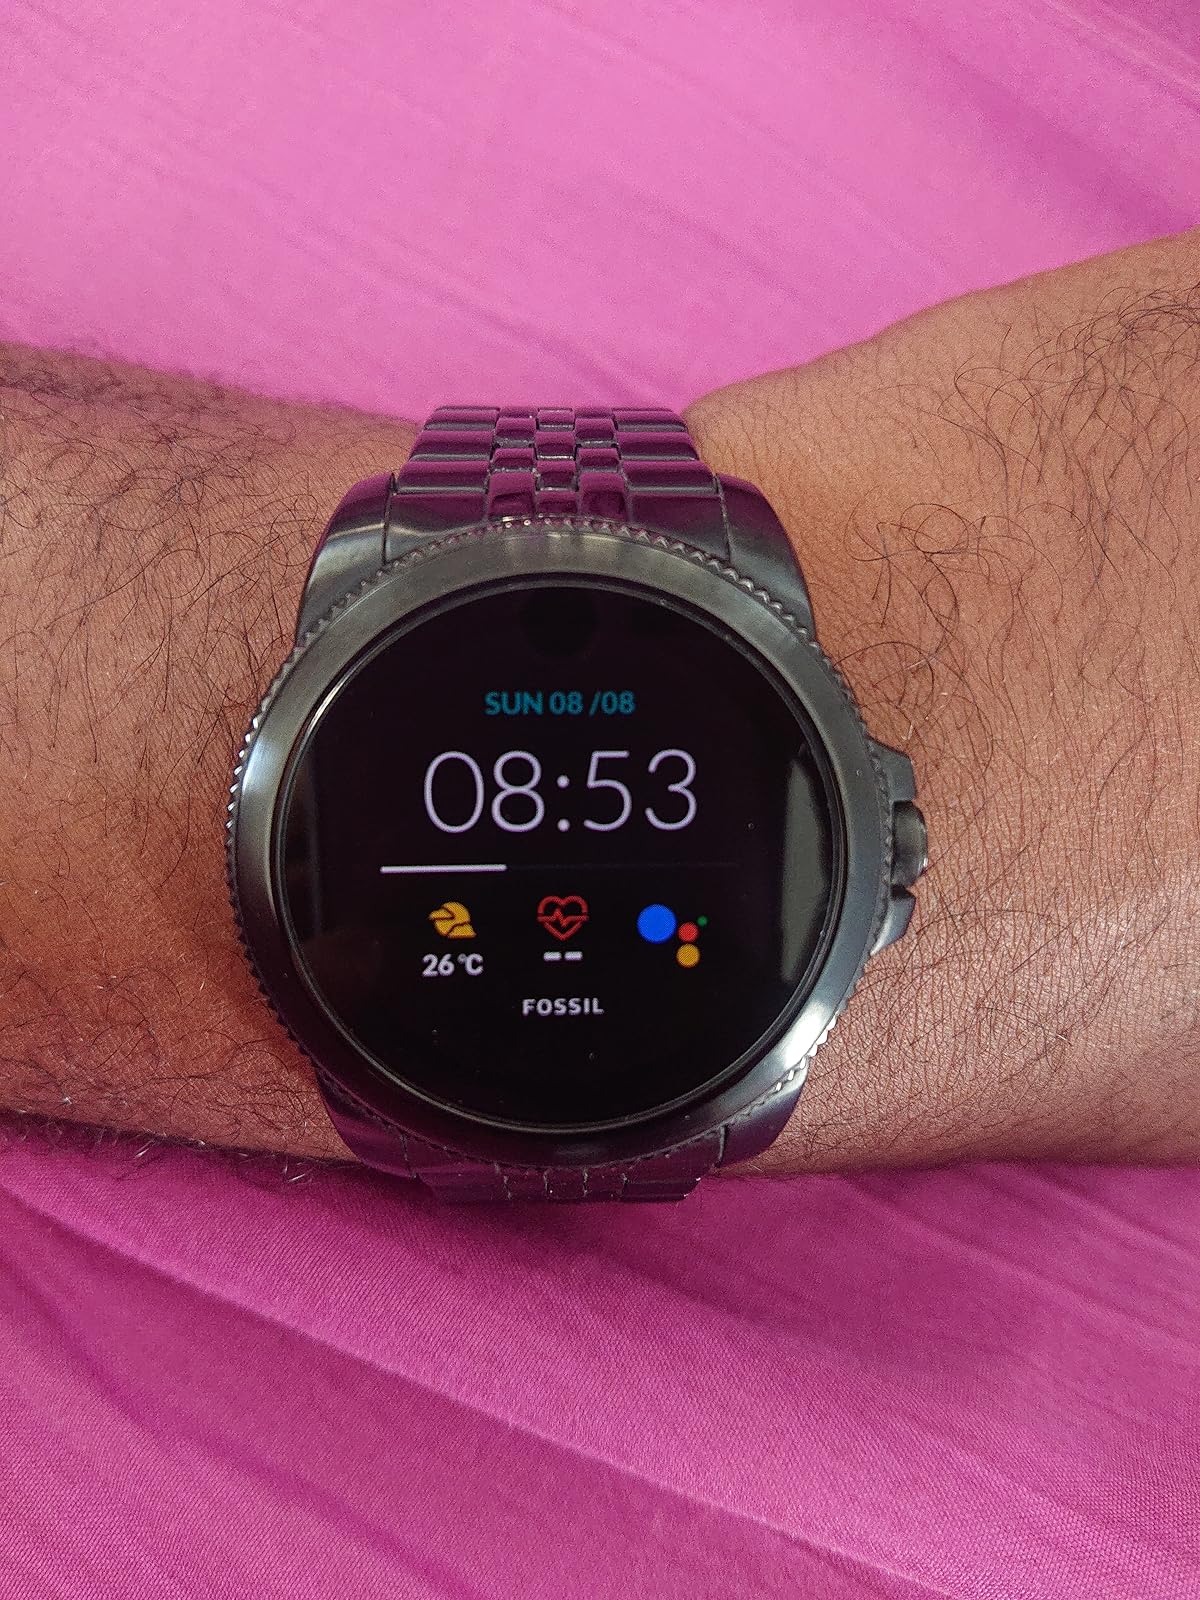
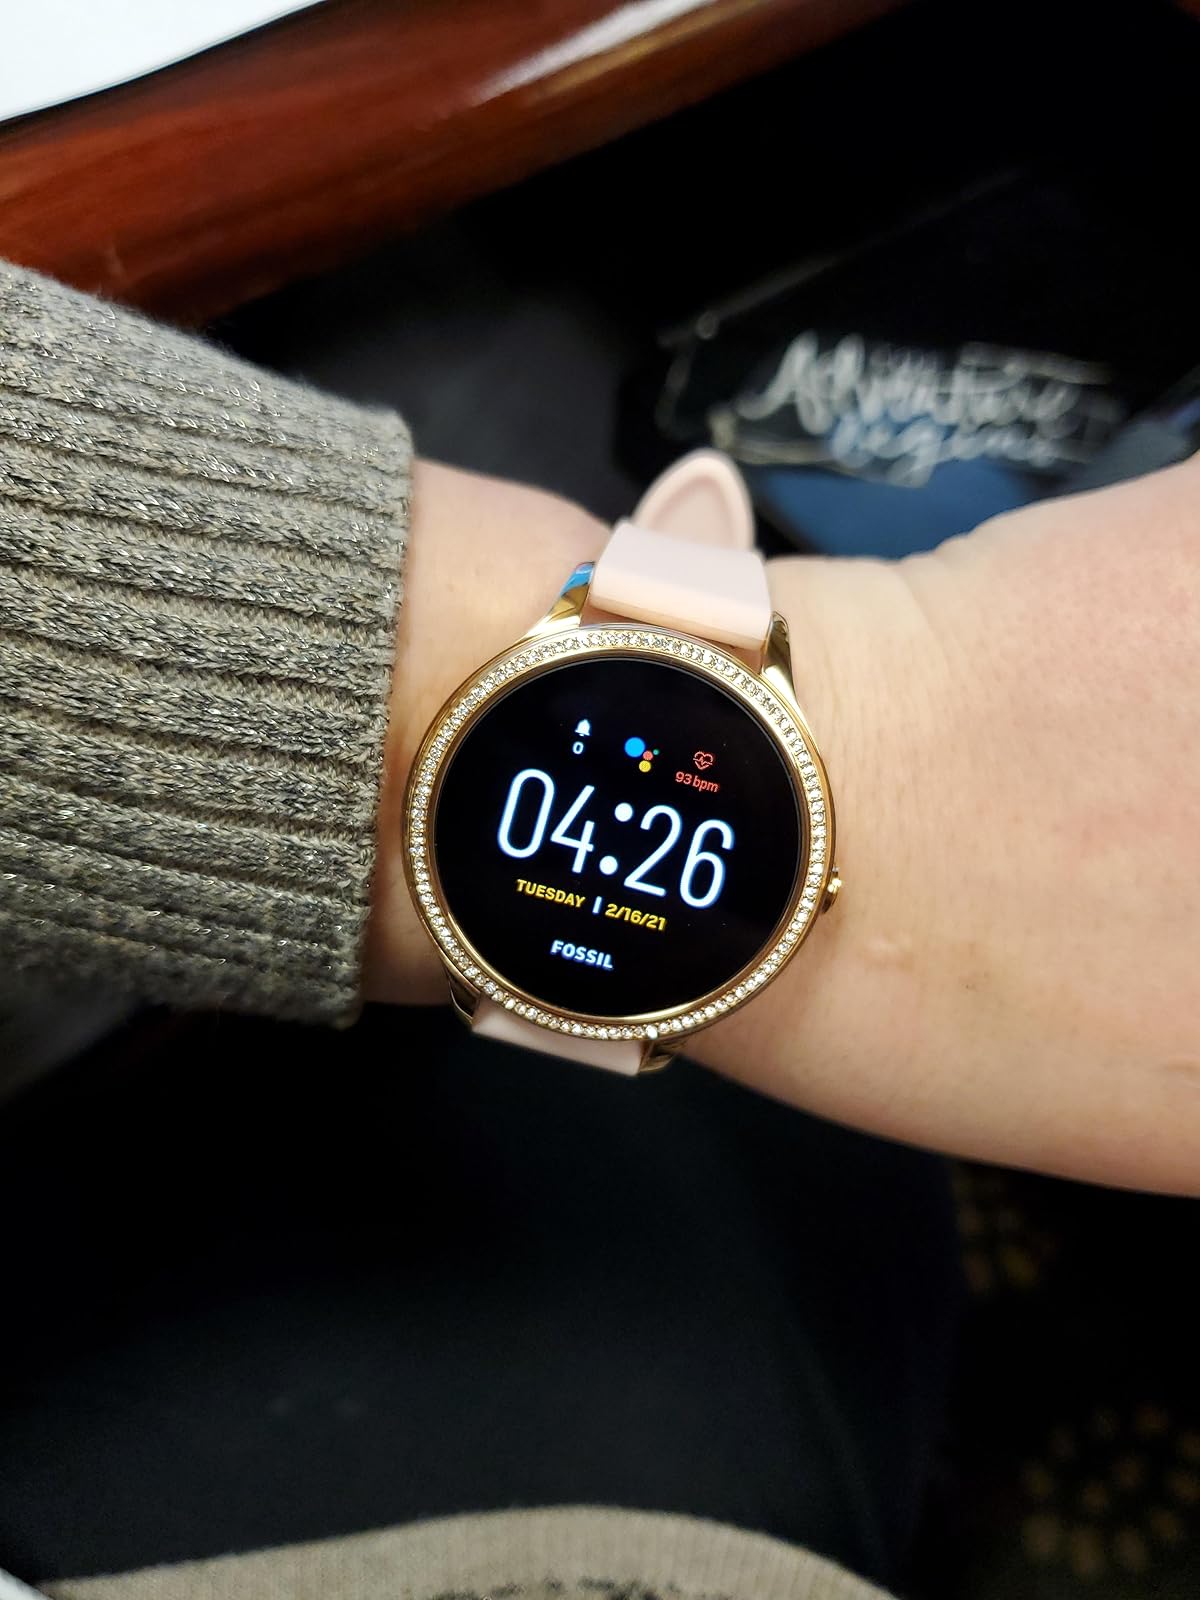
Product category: smartwatch
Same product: no